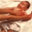
Label: baby